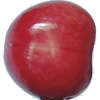
Label: Cherry 2